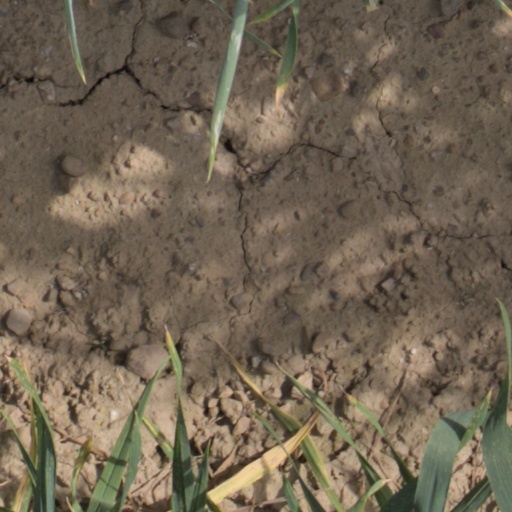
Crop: wheat